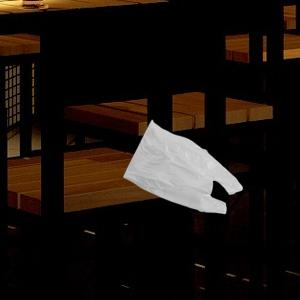
Label: plasticbags